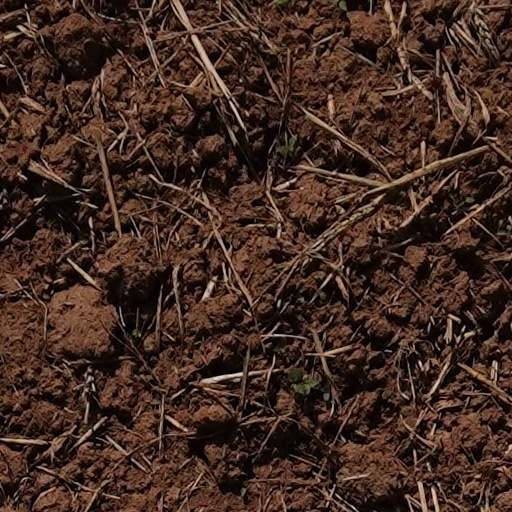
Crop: wheat